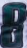
Number: 8